José Ramírez (infielder)

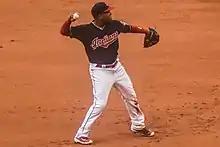
Ramírez in 2016

In 2016, Ramírez hit .312/.363/.462. He became the first player during 2016 to hit in every spot in the lineup when he batted fourth on June 28. Ramírez had also played four positions this year: second base, third base, shortstop, and left field. When asked about Ramírez's play, Indians hitting coach Ty Van Burkleo noted that Ramírez "has done a great job all year." He also concluded that with the Indians missing Michael Brantley, Ramírez has really stepped up in the heart of their batting order and has "been a real shot in the arm" for the organization.